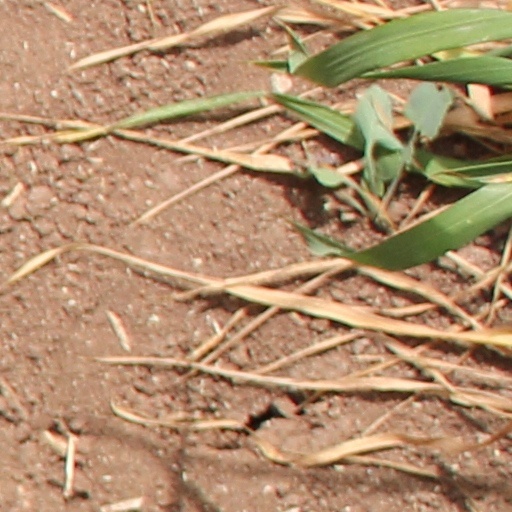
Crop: wheat